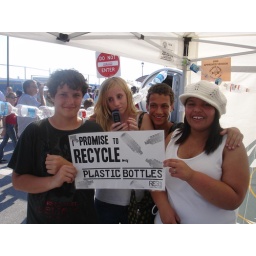
A plastic bottle recycling promise at the 2009 Seafood Festival in Morehead City NC (10/3/2009)